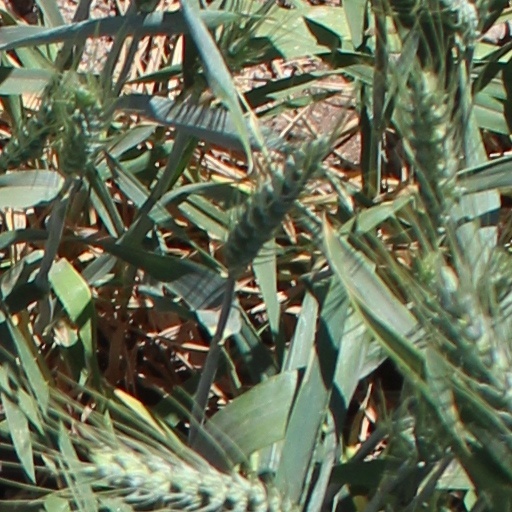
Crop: wheat